Brtonigla

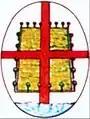
Italian-period coat of arms (1920-1947)

The municipal symbol became official for the first time during the period of Italian sovereignty (1920-1945). The symbol then consisted of an oval frame enclosing a green field crossed by two dark red streets crossing the center of the coat of arms and the sea (towards the lower part of the coat of arms). The coat of arms that is used since the independence of Croatia perfectly copies the old coat of arms except the sea that has been moved upward. Everything is enclosed in a white frame.